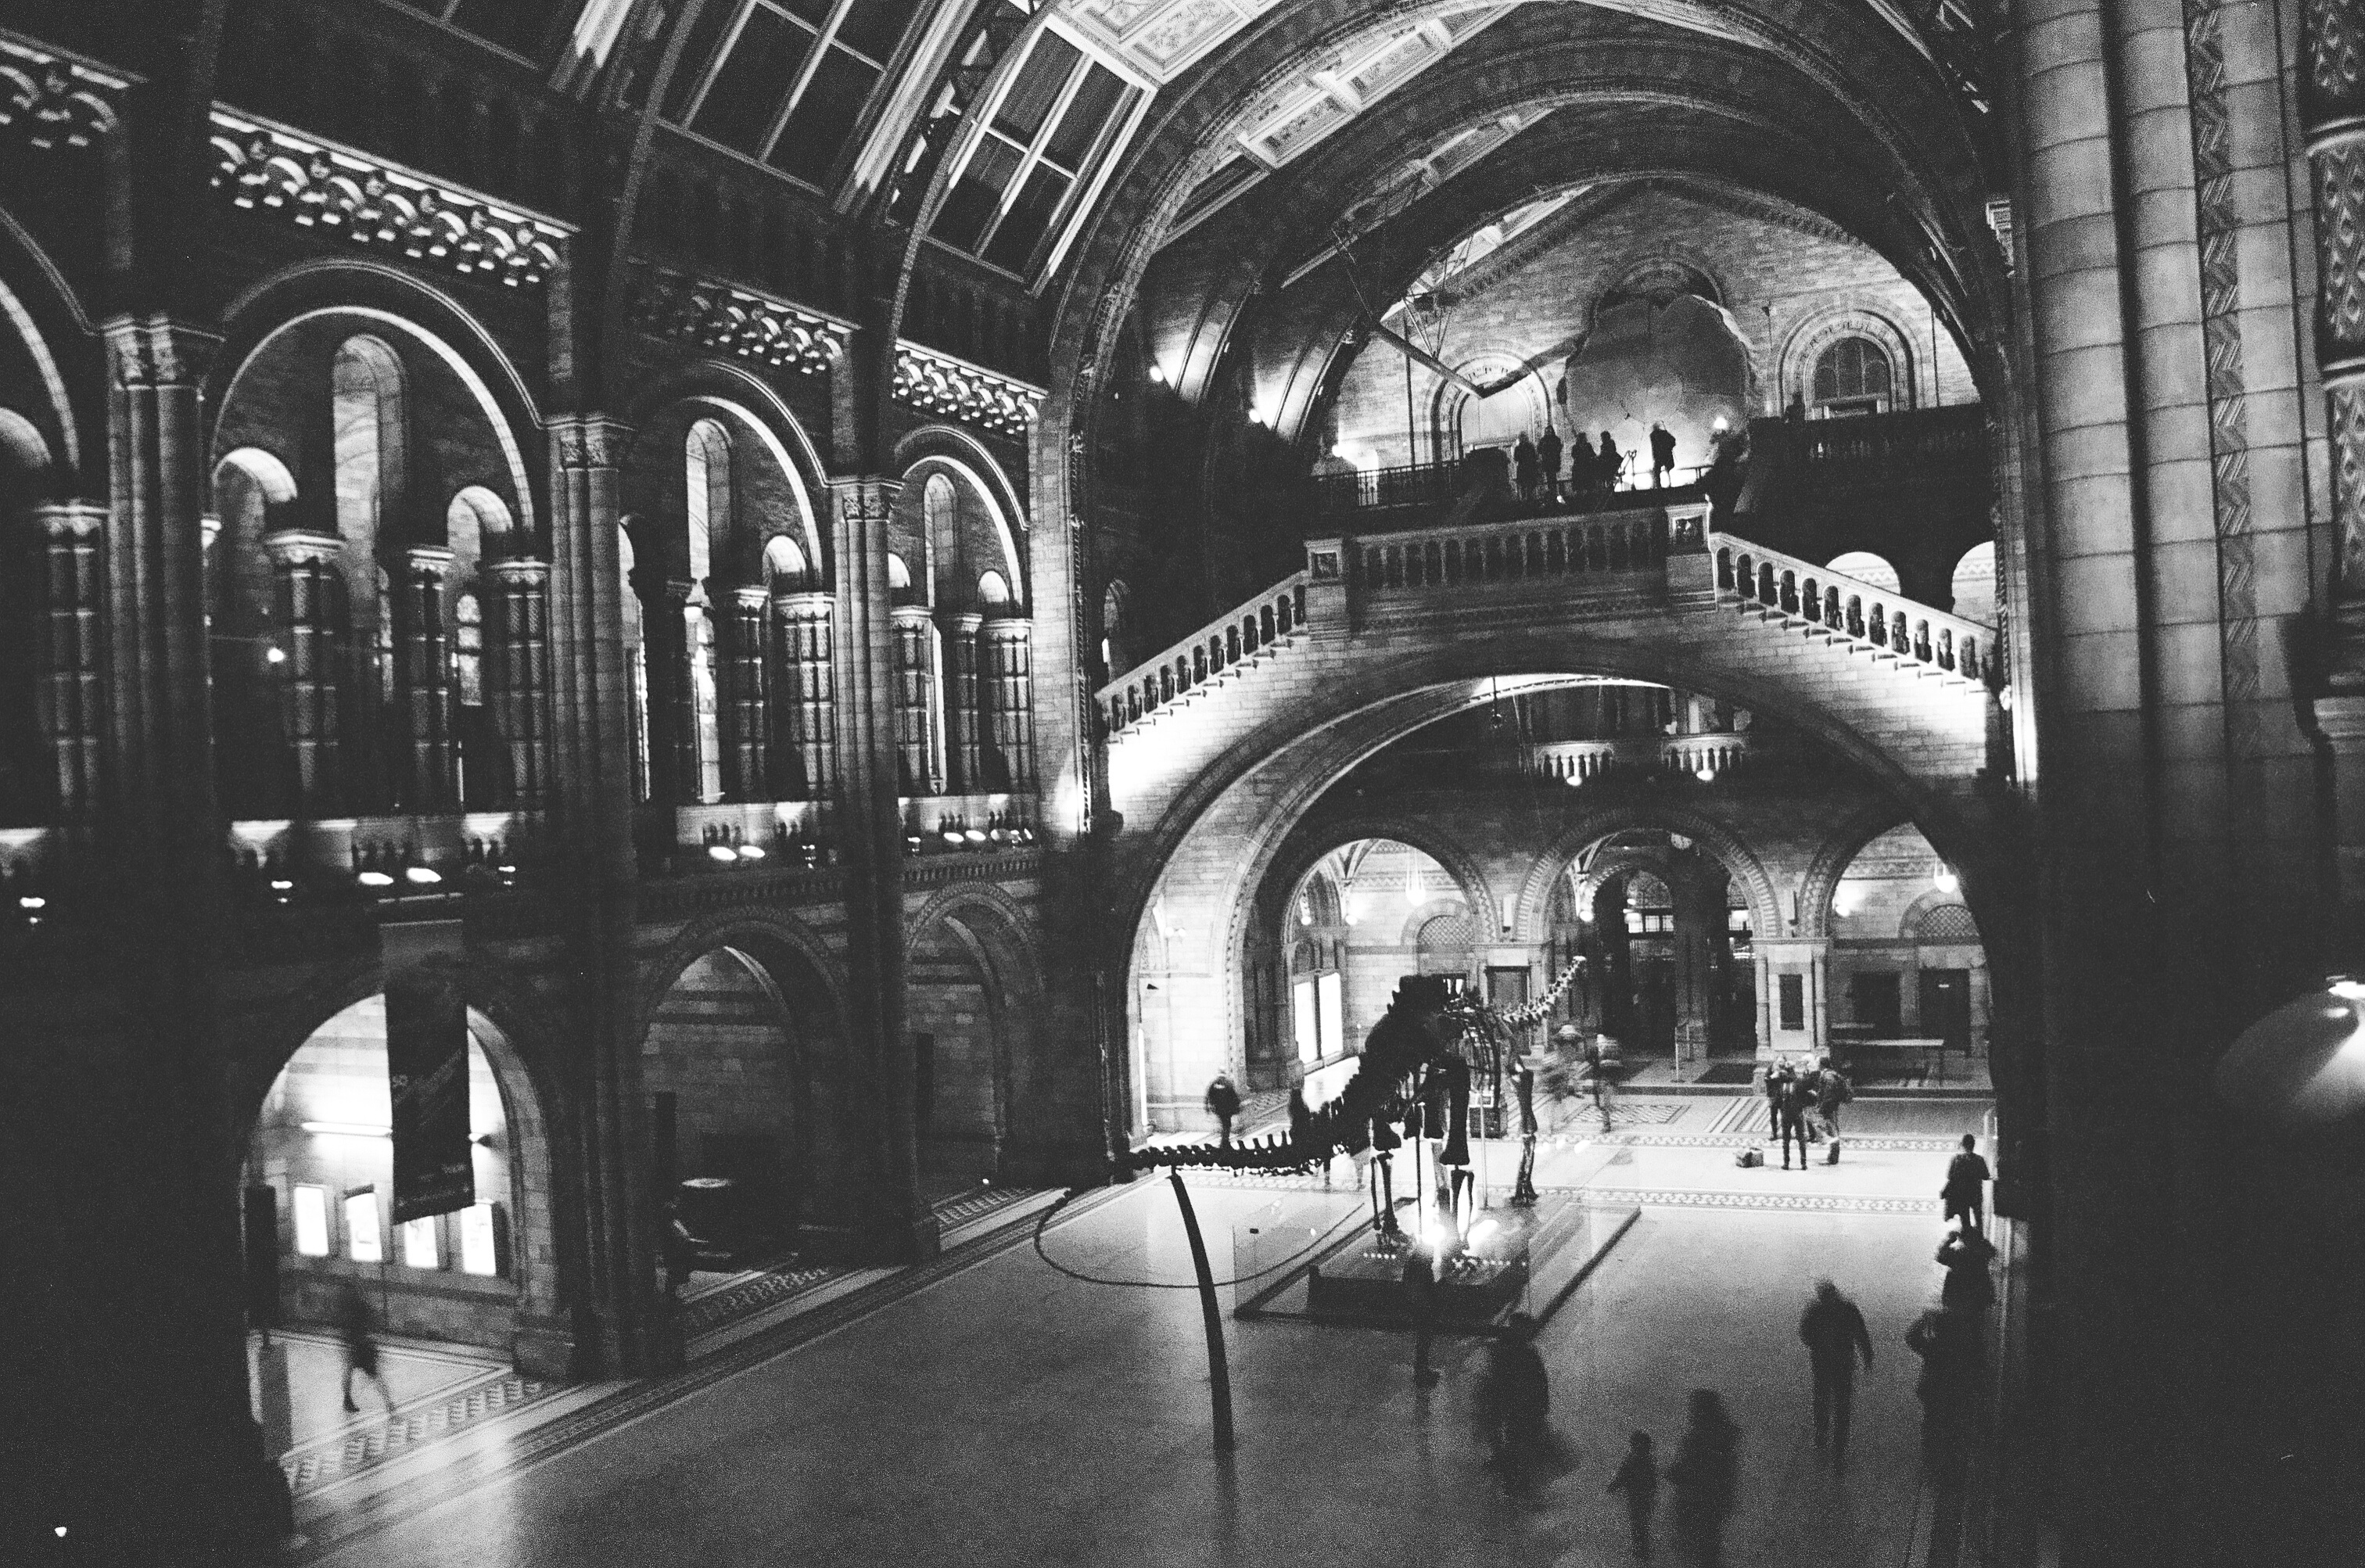
black and white, architecture, street, photography, arch, monochrome, public transport, symmetry, history, arcade, monochrome photography